Thomas Voigt

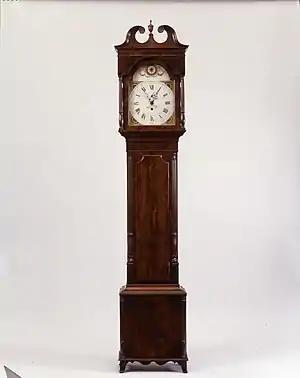
Thomas Voigt's Astronomical Case Clock (Photo Furnished by the Thomas Jefferson Foundation with permission to post)

Jefferson engaged Voigt to build a tall case clock with advanced time keeping precision that would support his study of lunar and solar cycles. The clock that Voigt would construct for President Jefferson would become known as his "Astronomical Case Clock". Voigt completed Jefferson's Astronomical Case Clock in 1812, but due to the War of 1812, was unable to deliver the finished Clock to Jefferson's home, "Monticello," until December 1815.